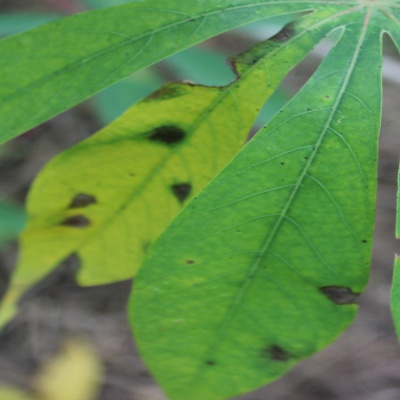
Crop: Cassava
Condition: brown spot